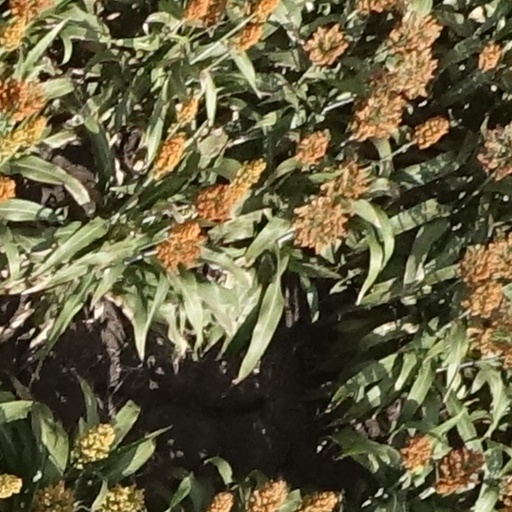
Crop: sorghum